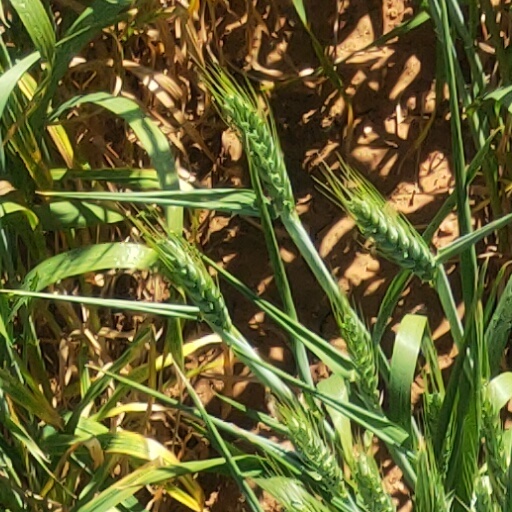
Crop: wheat